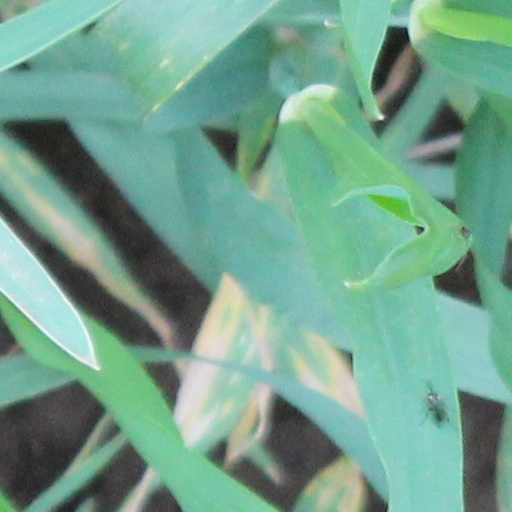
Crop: wheat